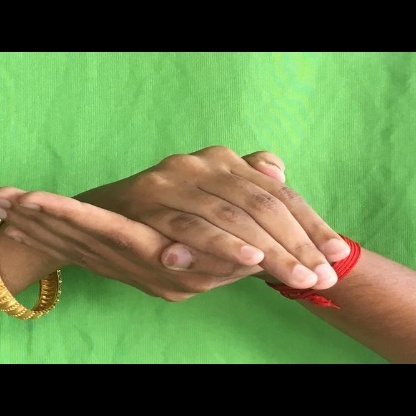
Mudra: Samputa